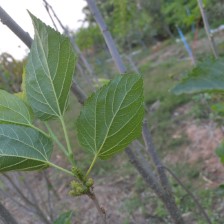
Variety: ChiangMaiBuriram60